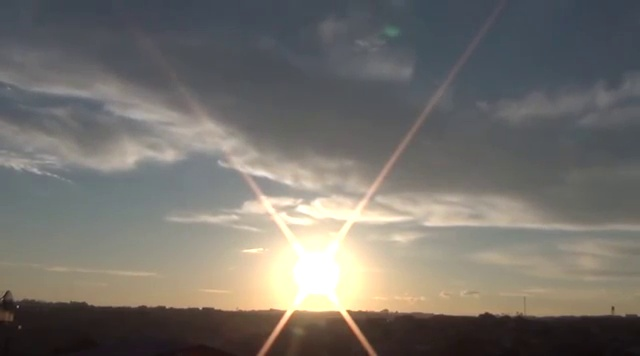
Fire: no
Smoke: no